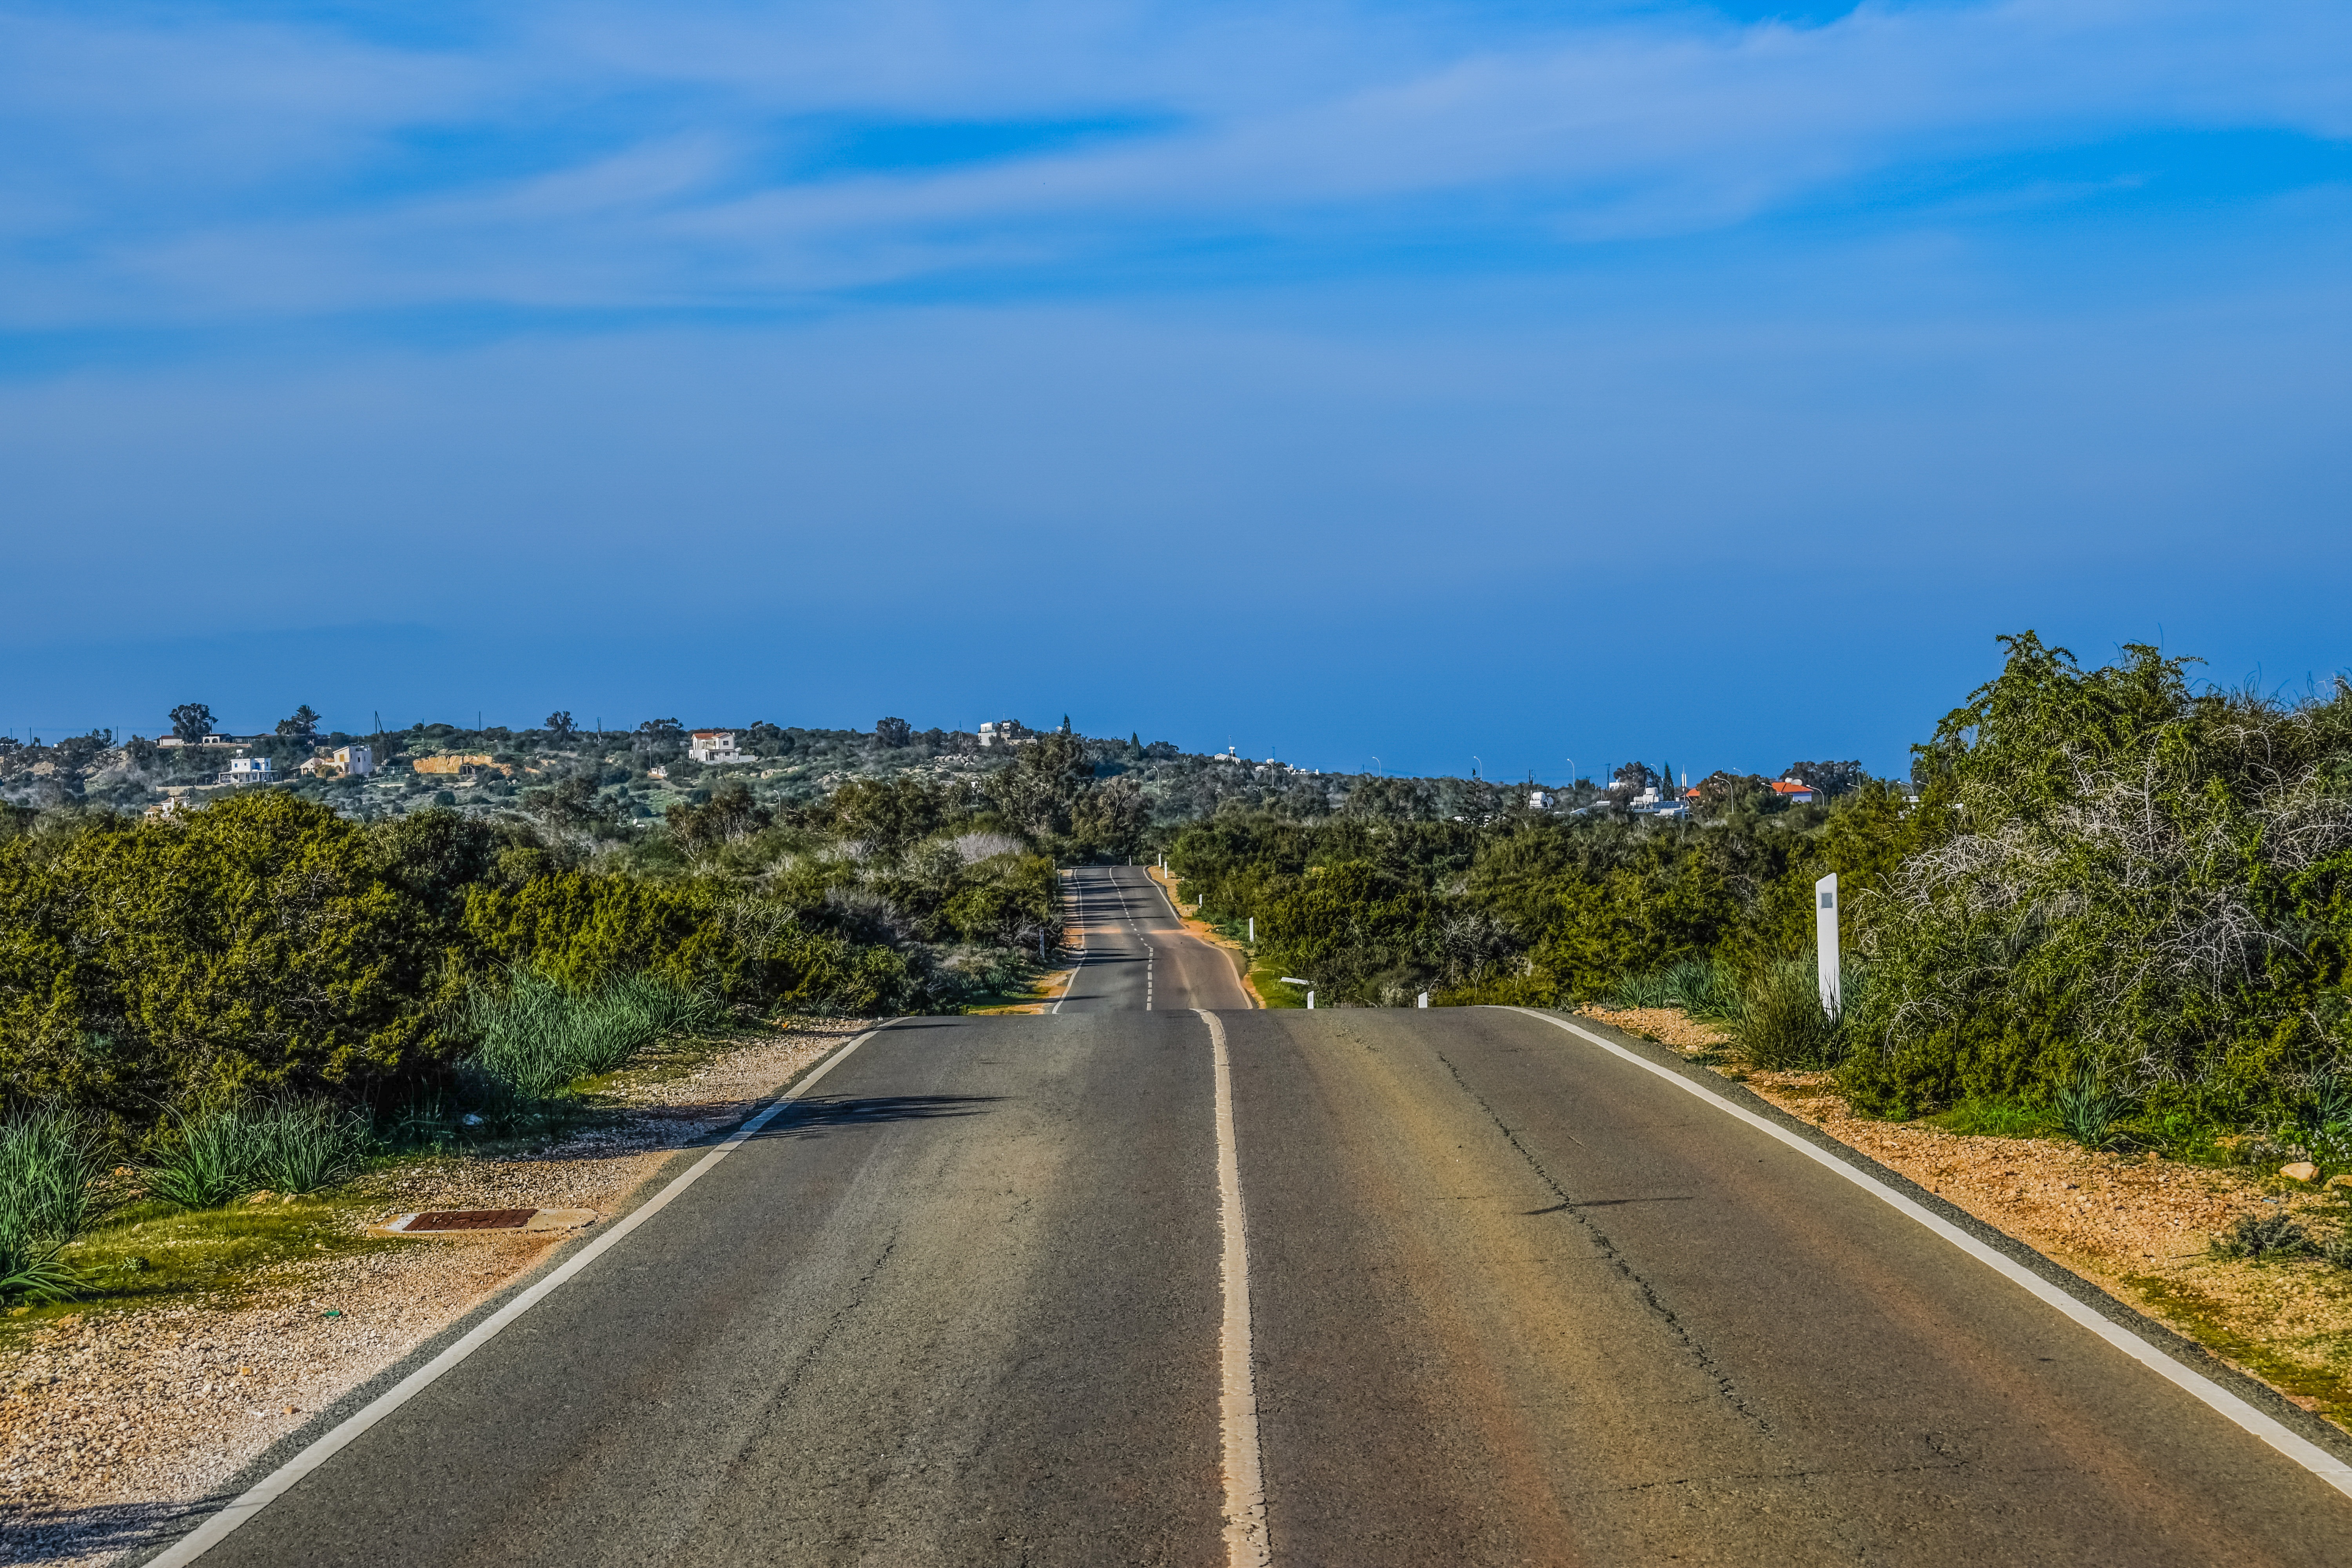
landscape, coast, tree, horizon, mountain, cloud, sky, road, field, countryside, hill, highway, country, asphalt, dirt road, scenery, lane, road trip, infrastructure, cavo greko, cyprus, rural area, up and down, nonbuilding structure, controlled access highway